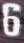
Number: 6